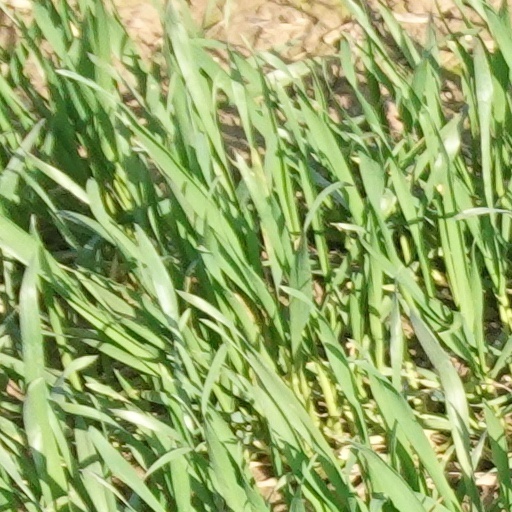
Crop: wheat